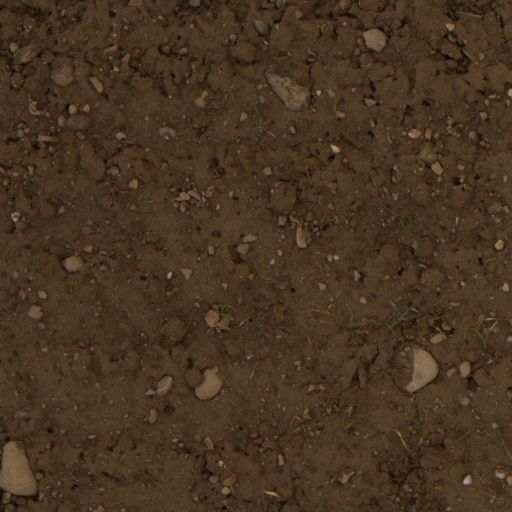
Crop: wheat